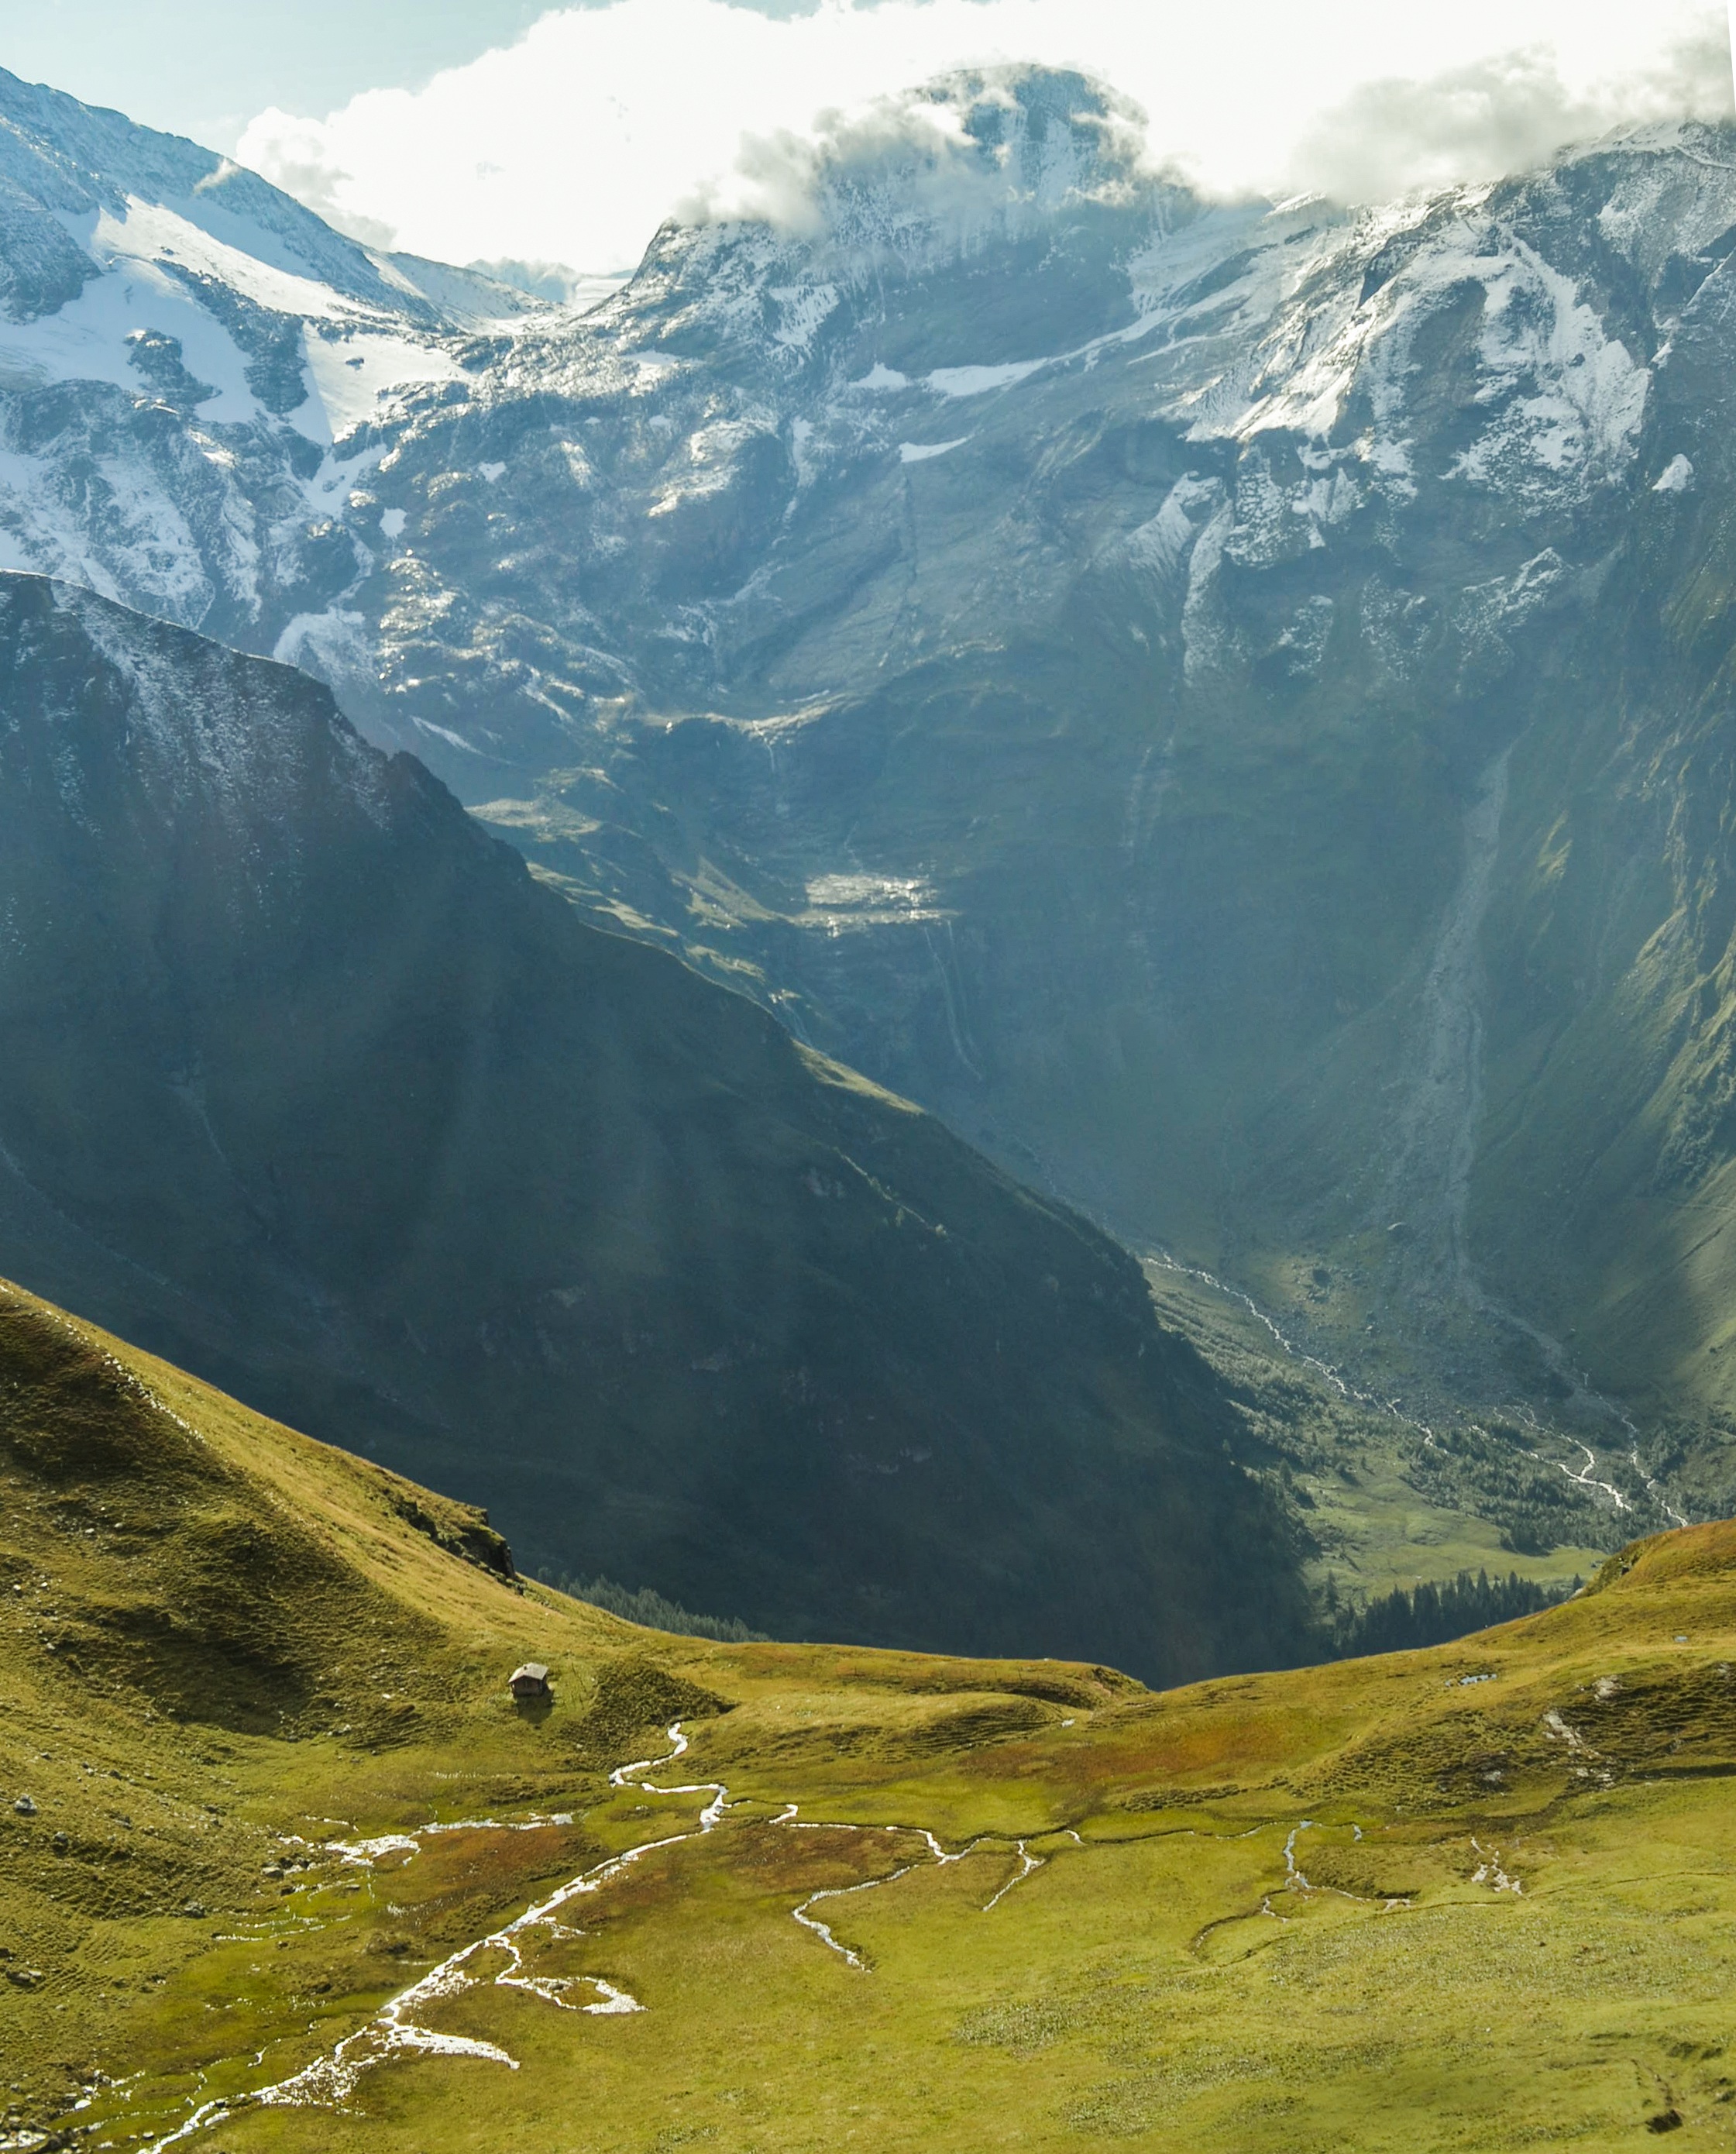
landscape, nature, mountain, meadow, hill, lake, adventure, valley, mountain range, fjord, highland, ridge, alps, plateau, fell, cirque, loch, landform, mountain pass, geographical feature, atmospheric phenomenon, mountainous landforms, glacial landform